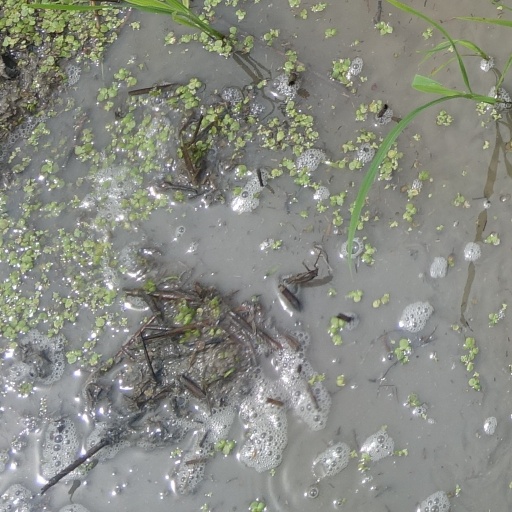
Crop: rice